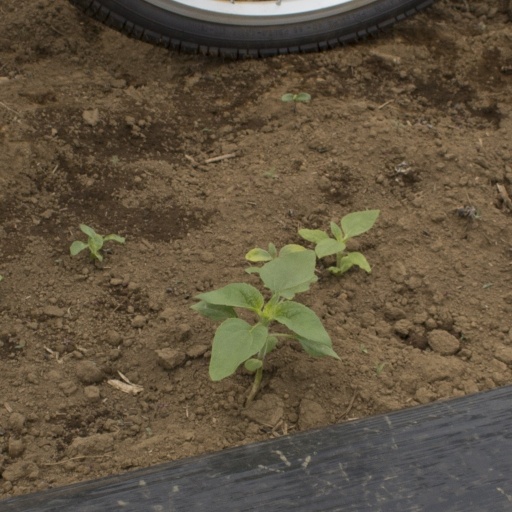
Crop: Jerusalem artichoke